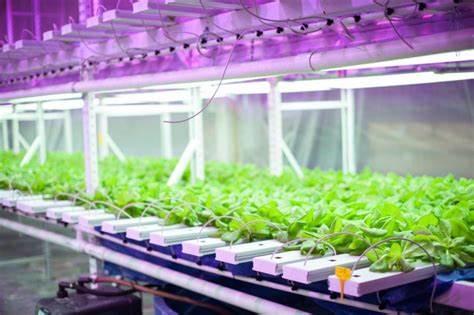
Muonekano wa mashine za kisasa za kilimo zinazotumika kusogeza, ama kuamisha mimea mbalimbali katika mashamba ya kisasa ya kilimo cha kisasa.